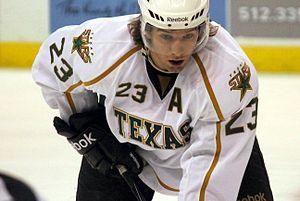
Travis Morin est un joueur professionnel américain de hockey sur glace. Il évolue au poste de centre.